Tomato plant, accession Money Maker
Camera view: horizontal (90 deg, fisheye); turntable rotation: 30 degrees
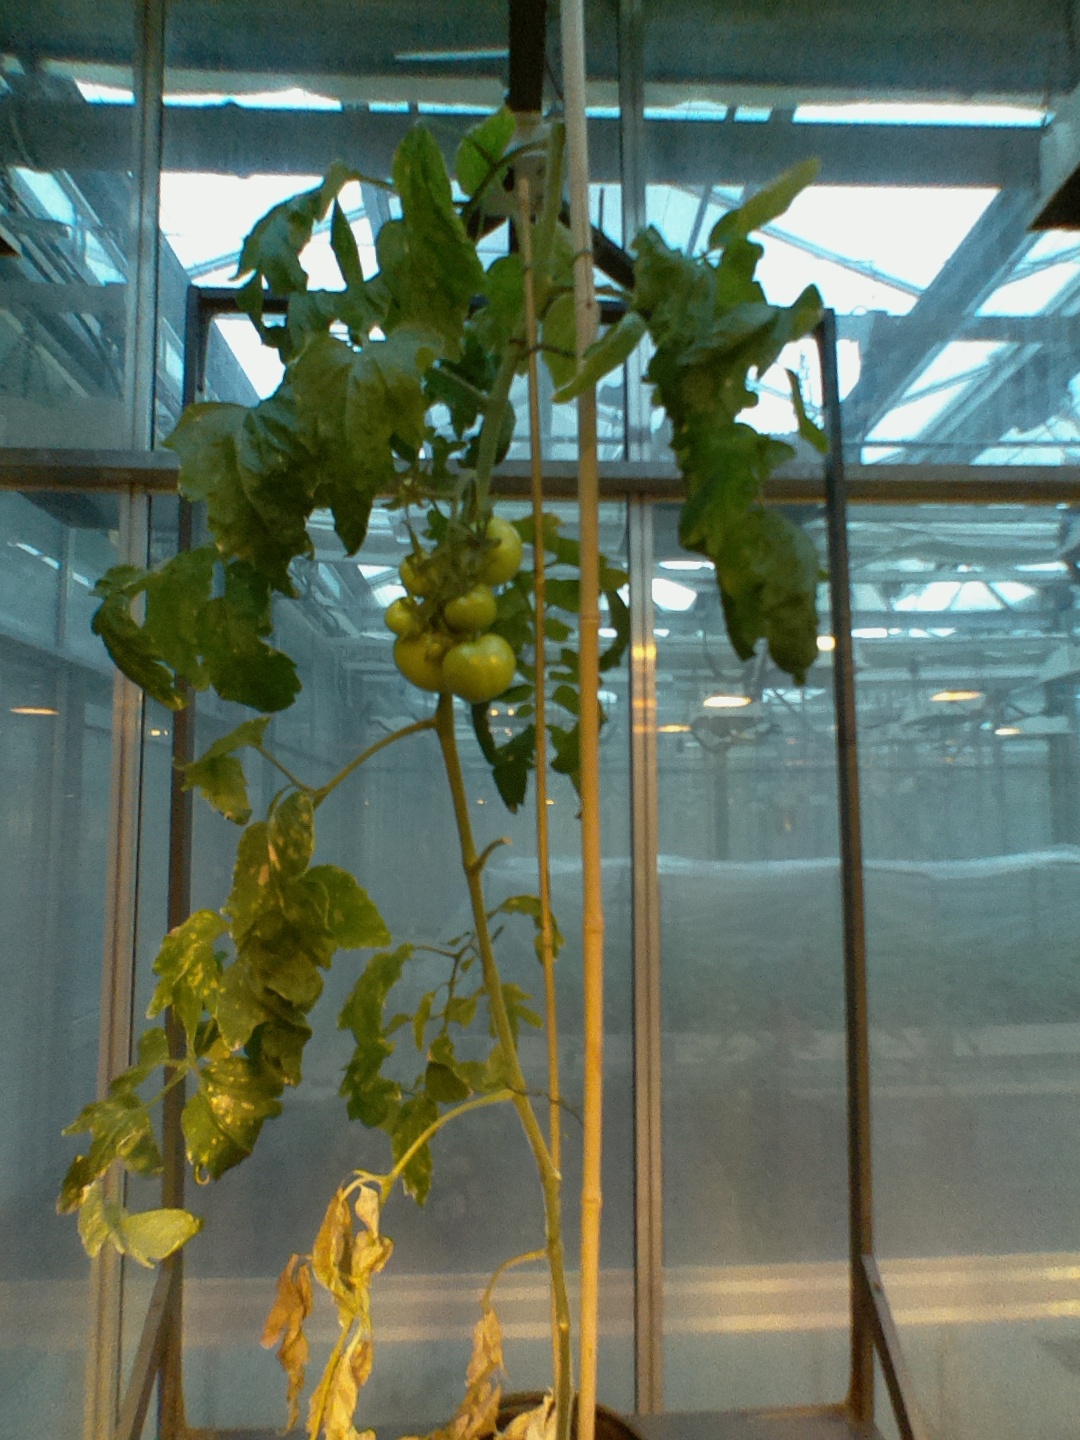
BBCH growth stage 78: 80% -90% of final fruit size